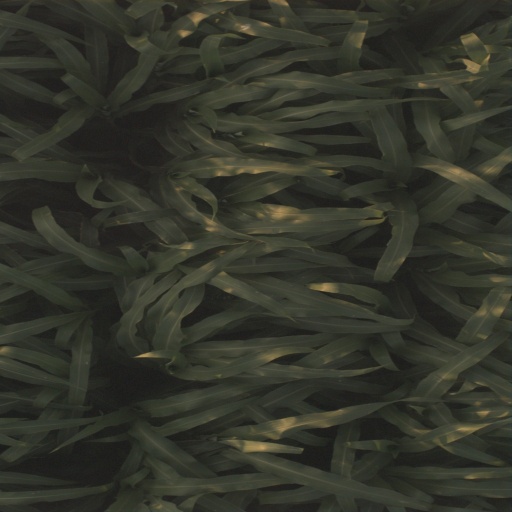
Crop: sorghum